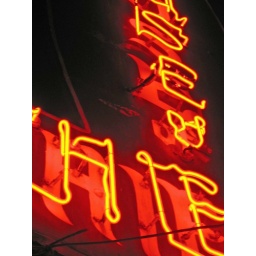
The sign for the house of shields, an old estabishment in San Francisco.